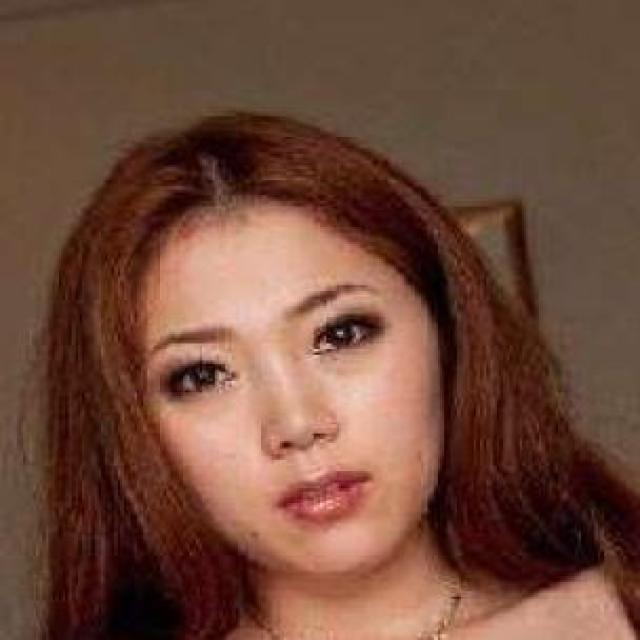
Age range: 21-44